Economic Freedom Fighters

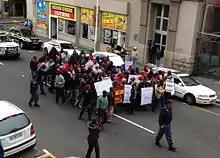
A small march by the EFF protesting in support of land reform in South Africa

According to its constitution, the EFF "draws inspiration from the broad Marxist–Leninist tradition and Fanonian schools of thought in their analyses of the state, imperialism, culture and class contradictions in every society". The EFF states that it takes inspiration from Burkinabé President Thomas Sankara in terms of both style and Marxist ideology. Prominent EFF member Jackie Shandu declared the party a "proudly Sankarist formation".